Cercospora melongenae

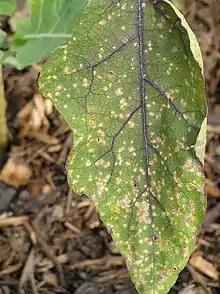
Lesions caused by "Cercospora" fungi on eggplant

"Cercospora melongenae" exists wholly in its asexual stage; even when grown in culture in the lab, no sexual stage is seen. This means that this disease has an imperfect life cycle, making it of the deuteromycota. "Cercospora melongenae" overwinters in conidiophores which asexually produce conidia. It survives the winter on lesions of previously infected fruit, plant debris, or simply in the soil. This fungus can survive up to a year in the soil. Conidia is released in the spring when the fungus is ready to infect its host, the eggplant. The conidia disperse by air or wind, or by rain-splash, and are able to infect a suitable host this way. Conidia infect an eggplant host by landing on the lower surface young leaves and entering the leaf through stomata or other natural openings of the plant or wounds on the plant. From infection, there appear to be visible lesions on the leaves. The germ tube of the fungus can enter both closed and open stomata. Multiple germ tubes from various conidia can enter the same stomata. This fungus has the best infection rates among young leaves and has a reduced infection rate of mature leaves. It is thought that the reduced infection rate of mature leaves is due to the saprophytic microflora on the leaves and the anti-fungal compounds produced by the mature leaf. This fungus produces secondary conidia within the same season; this furthers the disease cycle and allows the fungus to infect more plants. Mycelium rapidly develops. Under near perfect conditions, mycelium can develop within twelve hours of infection. The mycelium protects the next generation of conidia and ensures survival through the winter via conidiophores, and the cycle starts again the next season.